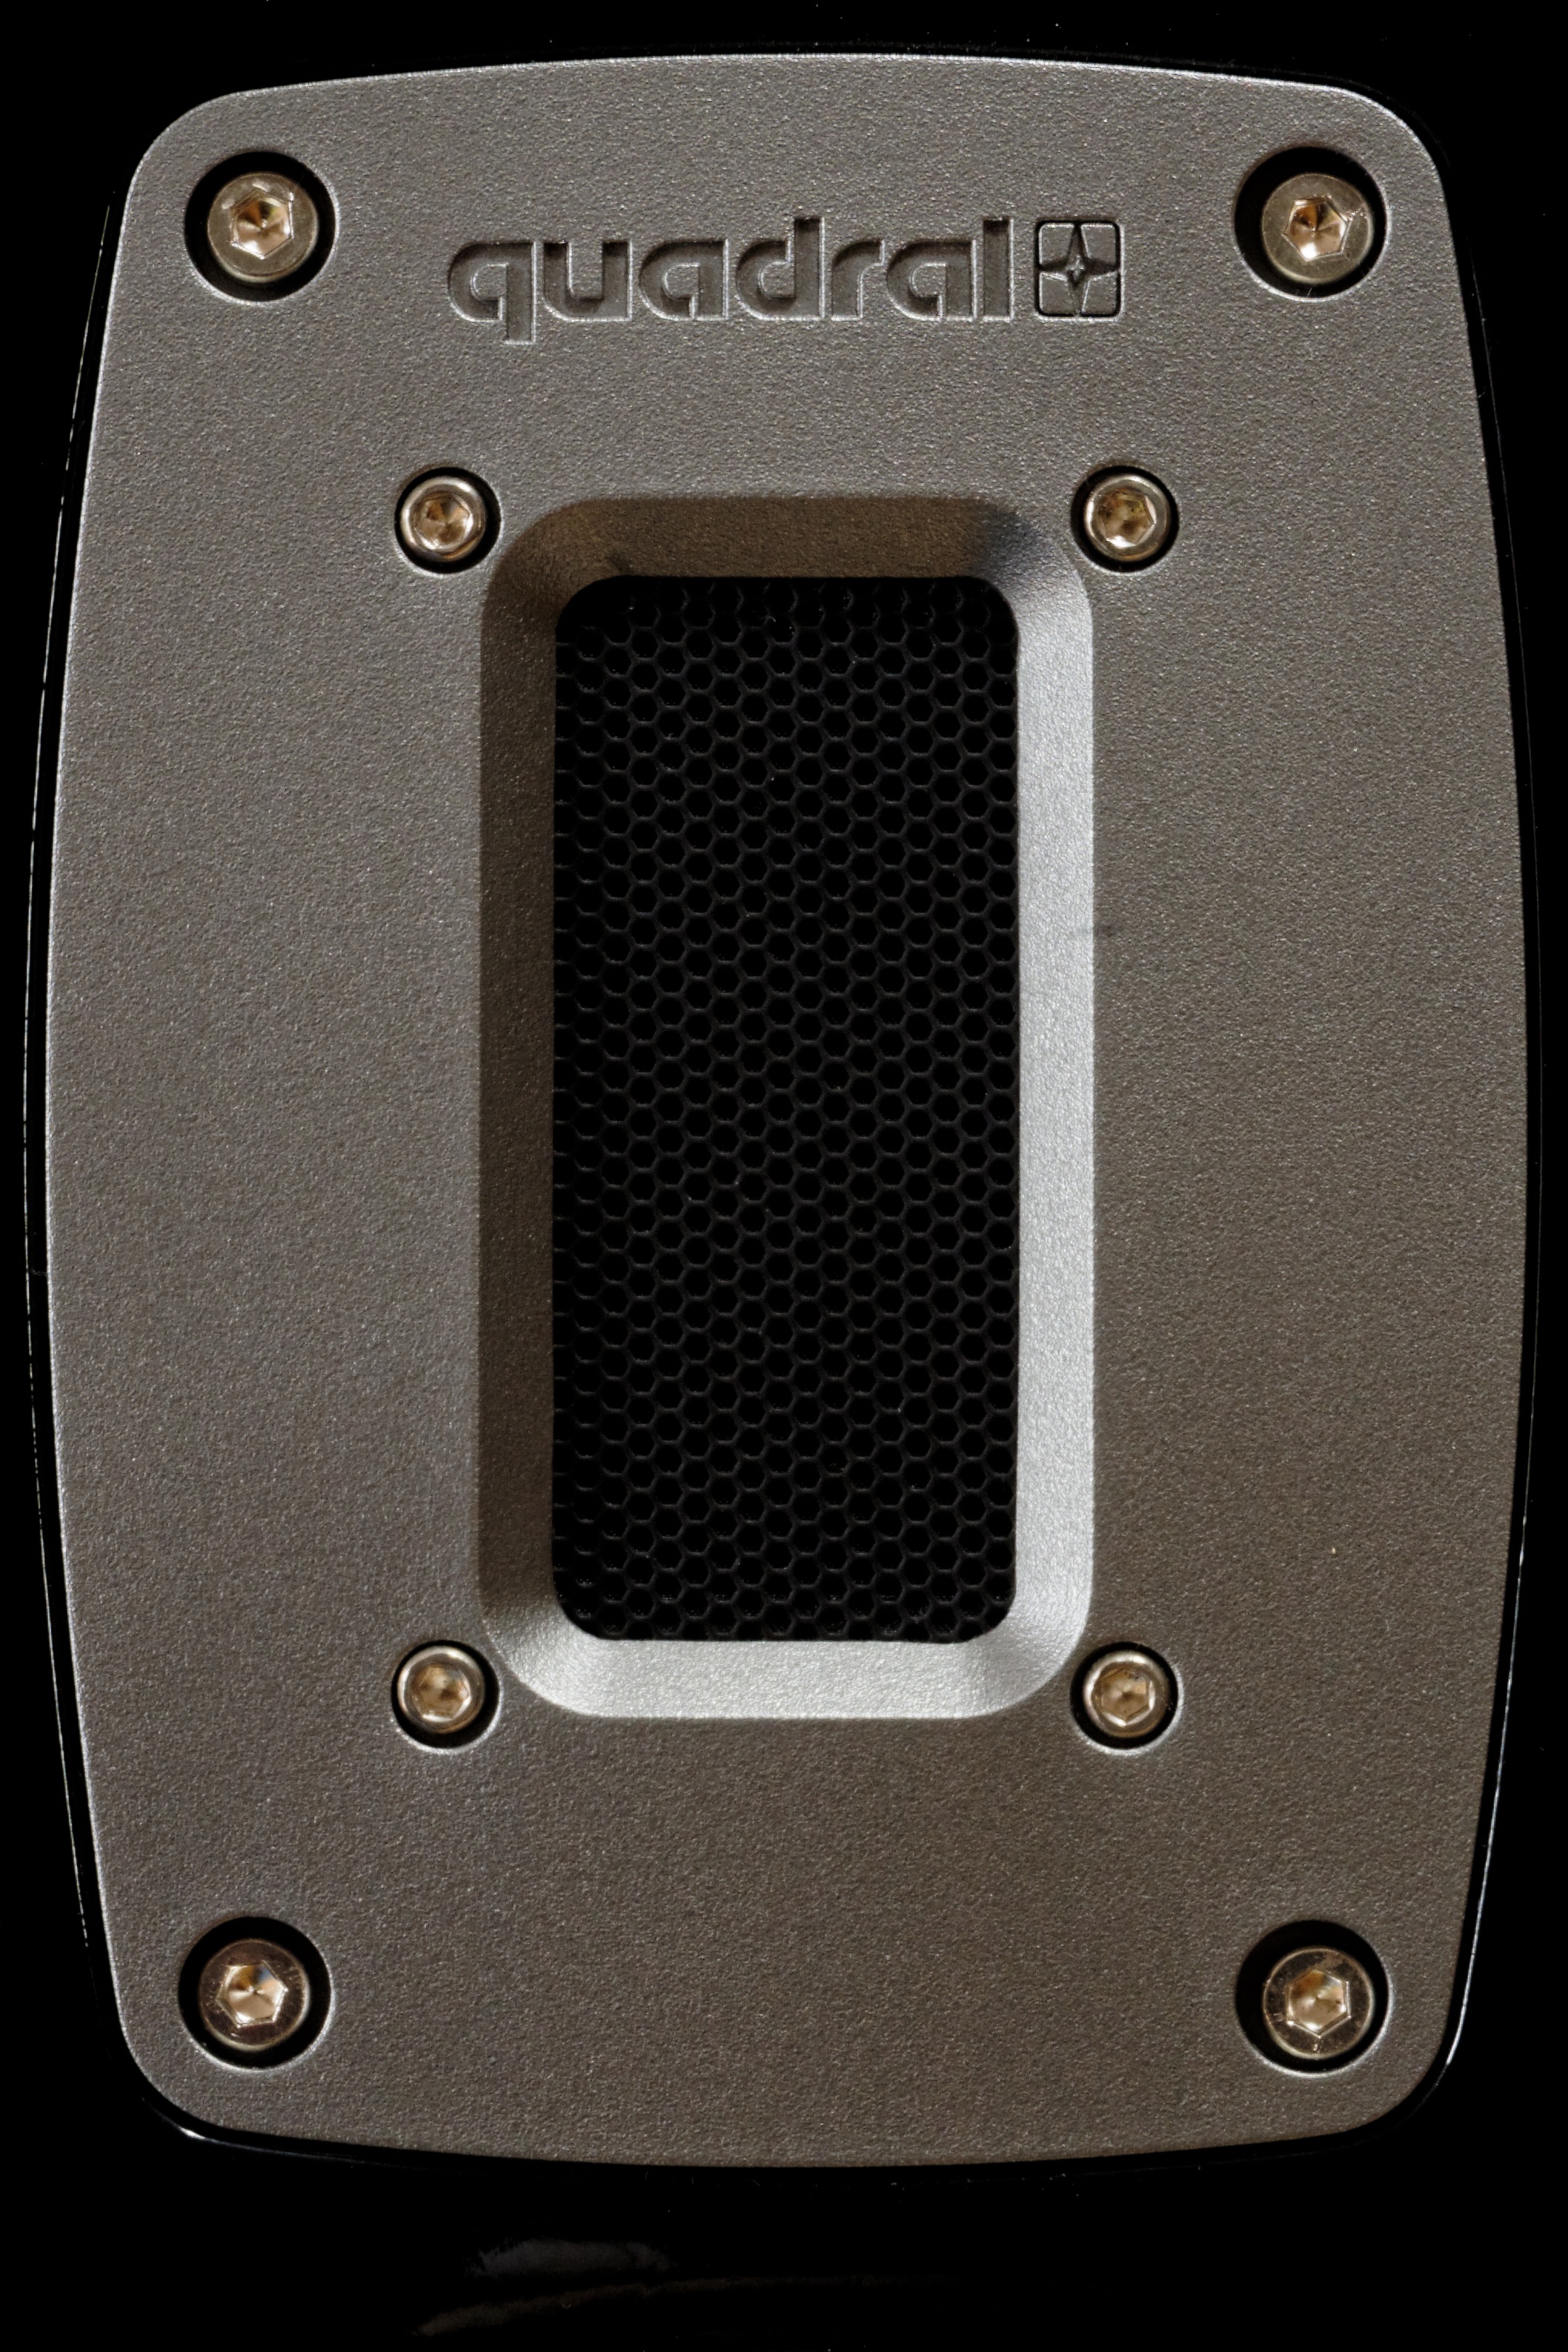
music, technology, box, titan, design, audio, sound, hifi, speakers, beschallung, tweeter, quadral, piano lacquer, platelet tweeter